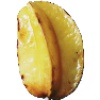
Label: Carambula 1